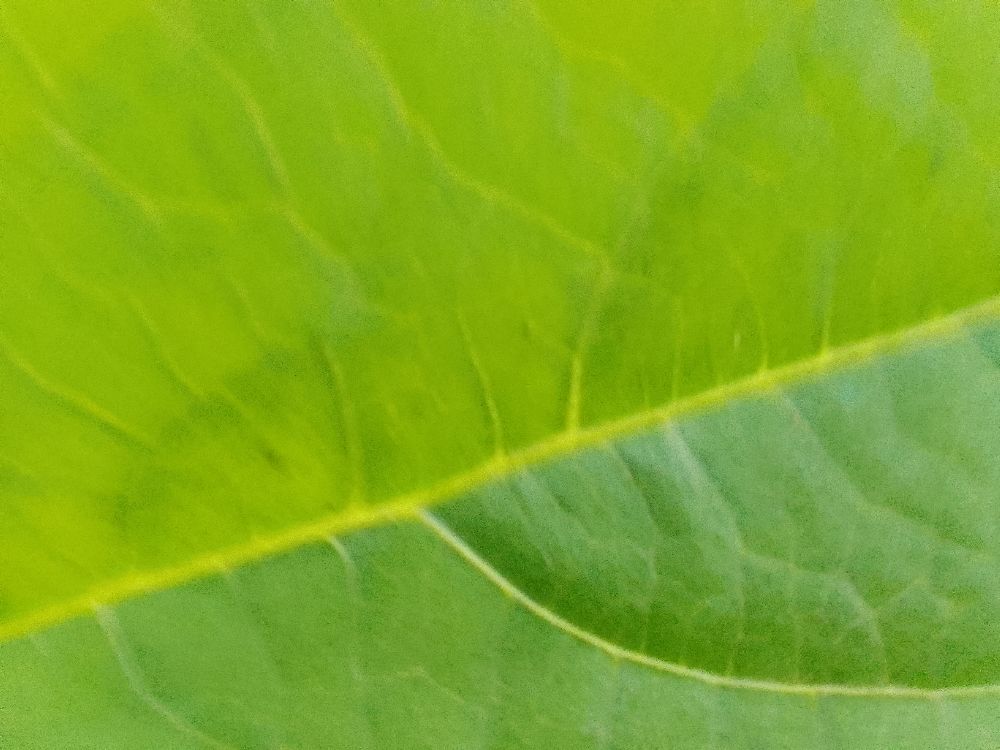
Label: healthy